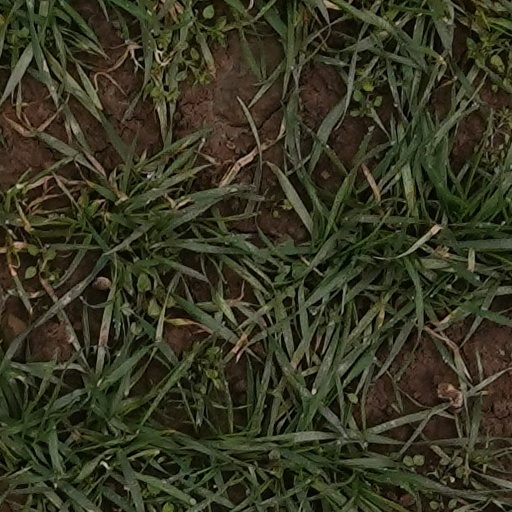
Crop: wheat